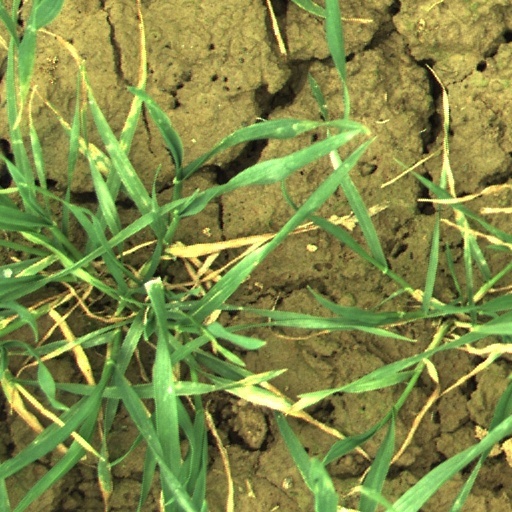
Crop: wheat